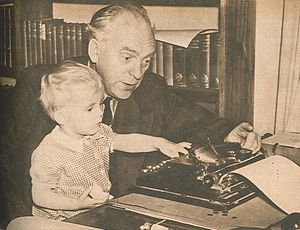
Frans G. Bengtsson / Biografi
Frans G. Bengtsson ved skrivemaskinen sammen med sønnen Joachim. Fran Vecko-Journalens julenummer 1943.
Frans G. Bengtsson, var en svensk forfatter, lyriker og oversætter. Han er mest kendt for vikingetidsromanen Røde Orm.